Politics of Somaliland

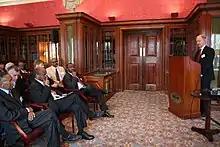
Somaliland Investment Conference in London, 2011

District elections then held determined which parties were allowed to contest the parliamentary and presidential elections, where a party was required to demonstrate at least twenty percent of the popular vote from four out of the six regions. This was designed to ensure that parties would not organize around ethnic lines. Three parties were selected to submit presidential candidates: the United Democratic Peoples’ Party (UDUB), Kulmiye, and the Party for Justice and Welfare (UCID). On April 14, 2003, 488,543 voters participated in the presidential elections, which ran more or less smoothly. The result was a slim eighty vote controversial victory for UDUB over the Kulmiye, complicated by allegations of ballot stuffing against the incumbent UDUB. Despite calls for the Kulmiye to form a rival government, the party’s leadership did not do so, instead choosing to abide by the Supreme Court ruling that declared UDUB’s victory. Despite minor demonstrations, the transition to the presidency of Dahir Riyale Kahin proceeded peacefully. A traditional system of governance consisted of clan elders who go by titles such as sultans, or . They usually ordered the paying of diya, which is a payment system for any grievances, or dealt in arbitration matters.